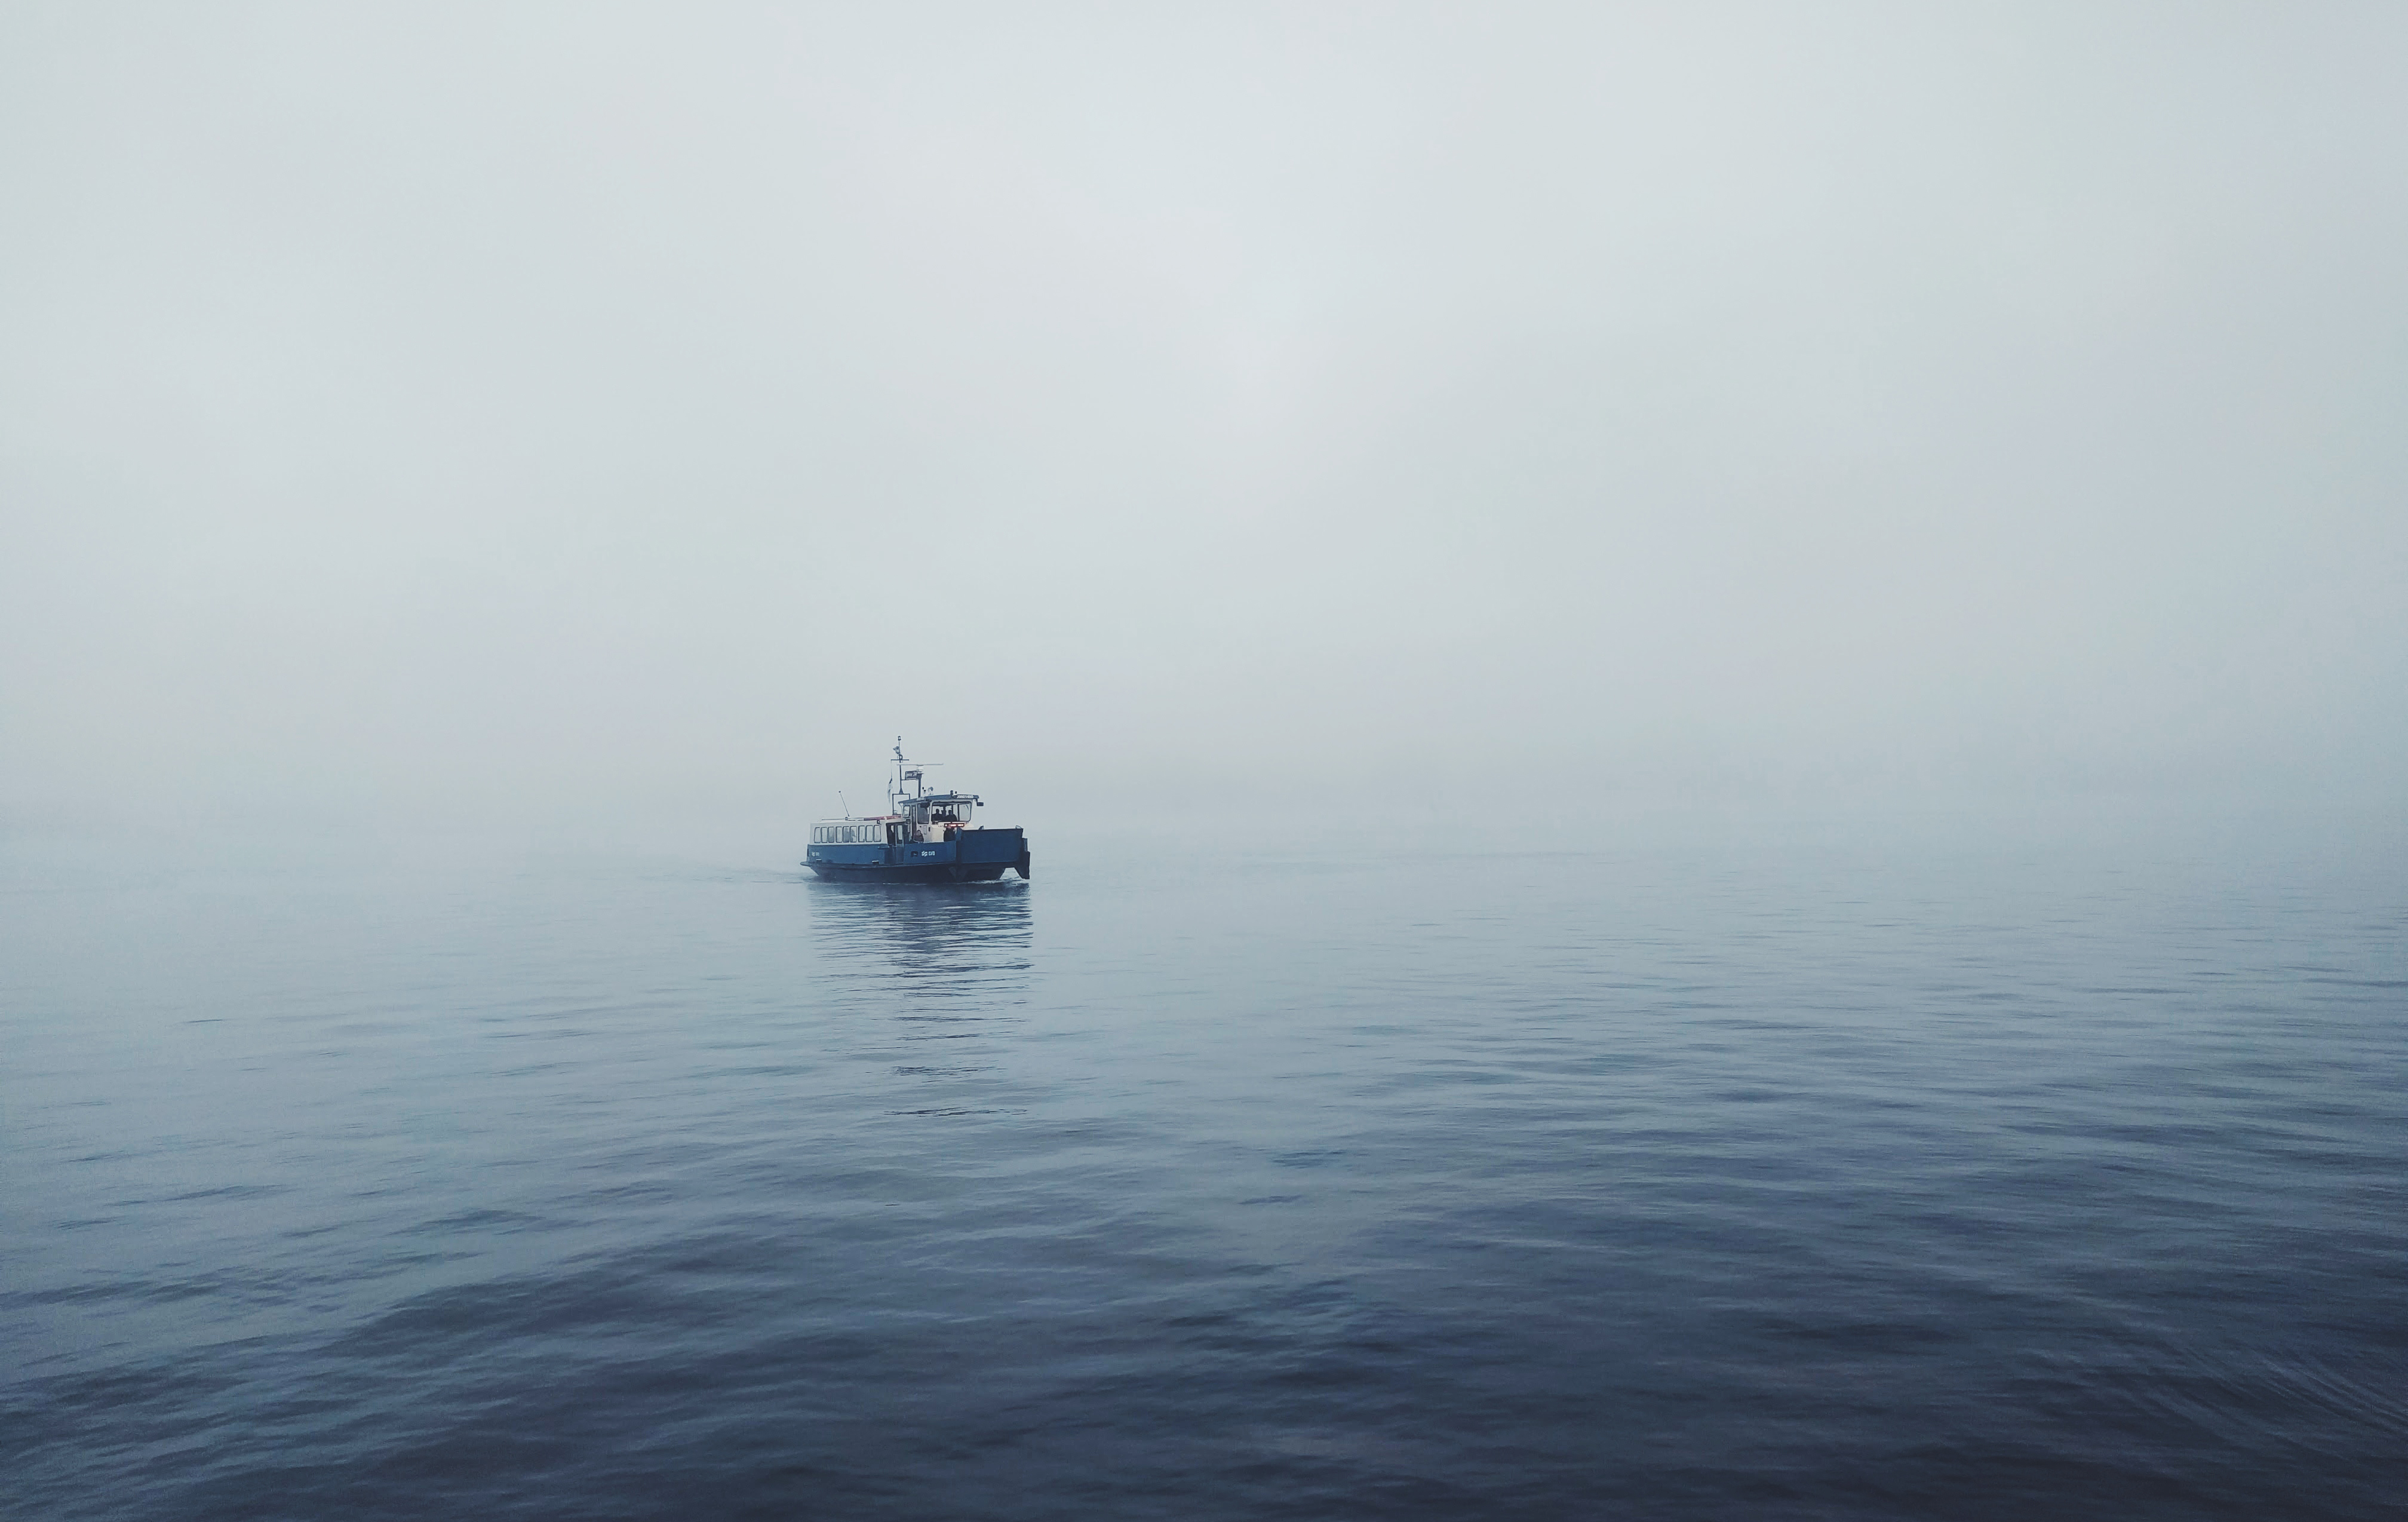
sea, water, ocean, horizon, fog, boat, ship, ripple, vehicle, bay, boating, channel, watercraft, atmospheric phenomenon